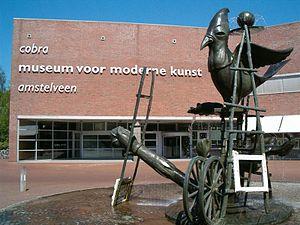
Cobra ou l’Internationale des artistes expérimentaux est un mouvement artistique validé à Paris en 1948 par les poètes Christian Dotremont et Joseph Noiret et par les peintres Karel Appel, Constant, Corneille et Asger Jorn en réaction à la querelle entre l'abstraction et la figuration.
À l'exception des peintres du mouvement CoBrA comme Asger Jorn et de Vilhelm Hammershøi que l'on a redécouverts en France à la suite du cinquantenaire du mouvement CoBrA et d'une exposition au musée d'Orsay à Paris en 1998-99, les peintres danois restent peu connus car ils ont très peu quitté leur pays :
Le musée Cobra d'art moderne ou plus couramment musée Cobra est un musée d'art moderne situé à Amstelveen, aux Pays-Bas. Le directeur du musée est J. Vrieze. Les collections du musée regroupent de nombreuses œuvres majeures du Vrij Beelden, une collection exceptionnelle du groupe Cobra et du mouvement Creatie.